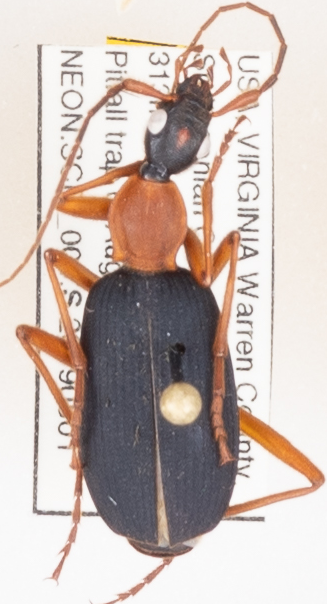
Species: Galerita bicolor
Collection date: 2019-08-01
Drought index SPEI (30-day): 0.216
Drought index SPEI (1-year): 2.09
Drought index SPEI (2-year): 2.09